Dragon Ball Z: Burst Limit

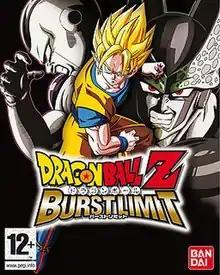
European PlayStation 3 cover art

is a fighting video game for the PlayStation 3 and Xbox 360 based on the anime "Dragon Ball Z". The game was developed by Dimps and published in North America and Australia by Atari, and in Japan and Europe by Namco Bandai under the Bandai label. It was released in Japan on June 5, 2008, in Europe on June 6, 2008, North America on June 10, 2008, and in Australia on July 3, 2008.